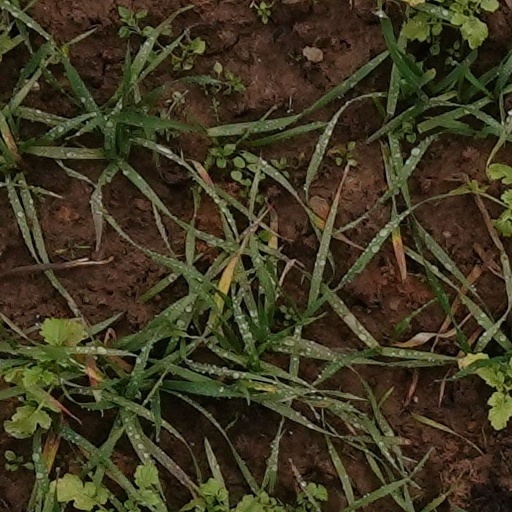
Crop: wheat